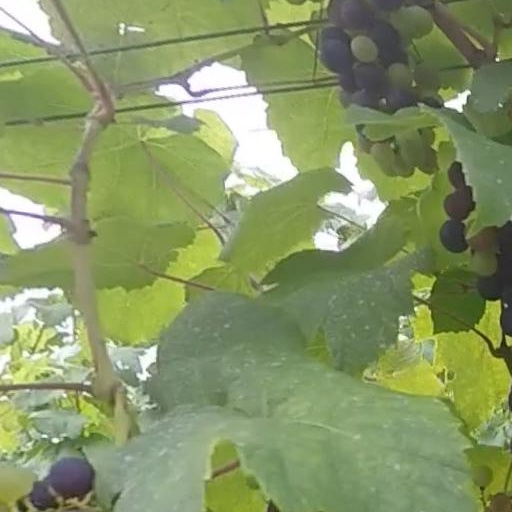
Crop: grape